Salimullah Khan

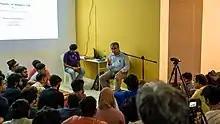
Salimullah Khan at a discussion

Khan is a leading advocate of Bengali to be the main medium of education in the Bangladeshi academia. He opined that without establishing Bengali as the main medium of education in all stages, the decolonization process would lag behind, and the Anglocentric colonial cringe would persist in the social dynamics in Bangladesh. In Bangladesh, the ruling class albeit admits Bengali to be the state language, their preference for English is apparent in their language application. Citing Freud and Lacan, he wrote that the people of the ruling class are pervert since their acts and thoughts do not reflect their words. He also called them traitors to the nation. Quoting a French proverb with puns in Bengali, he stated that until Bengali is not the medium of education in higher studies, the quality of education would stay medium, and in the realm of education, medium (quality) equals low. Compromise with the medium of language thus means the demise of quality in the domain of education, impeding progress of the nation as a whole. He also said that second languages should be taught to complement Bengali, not to supersede it.